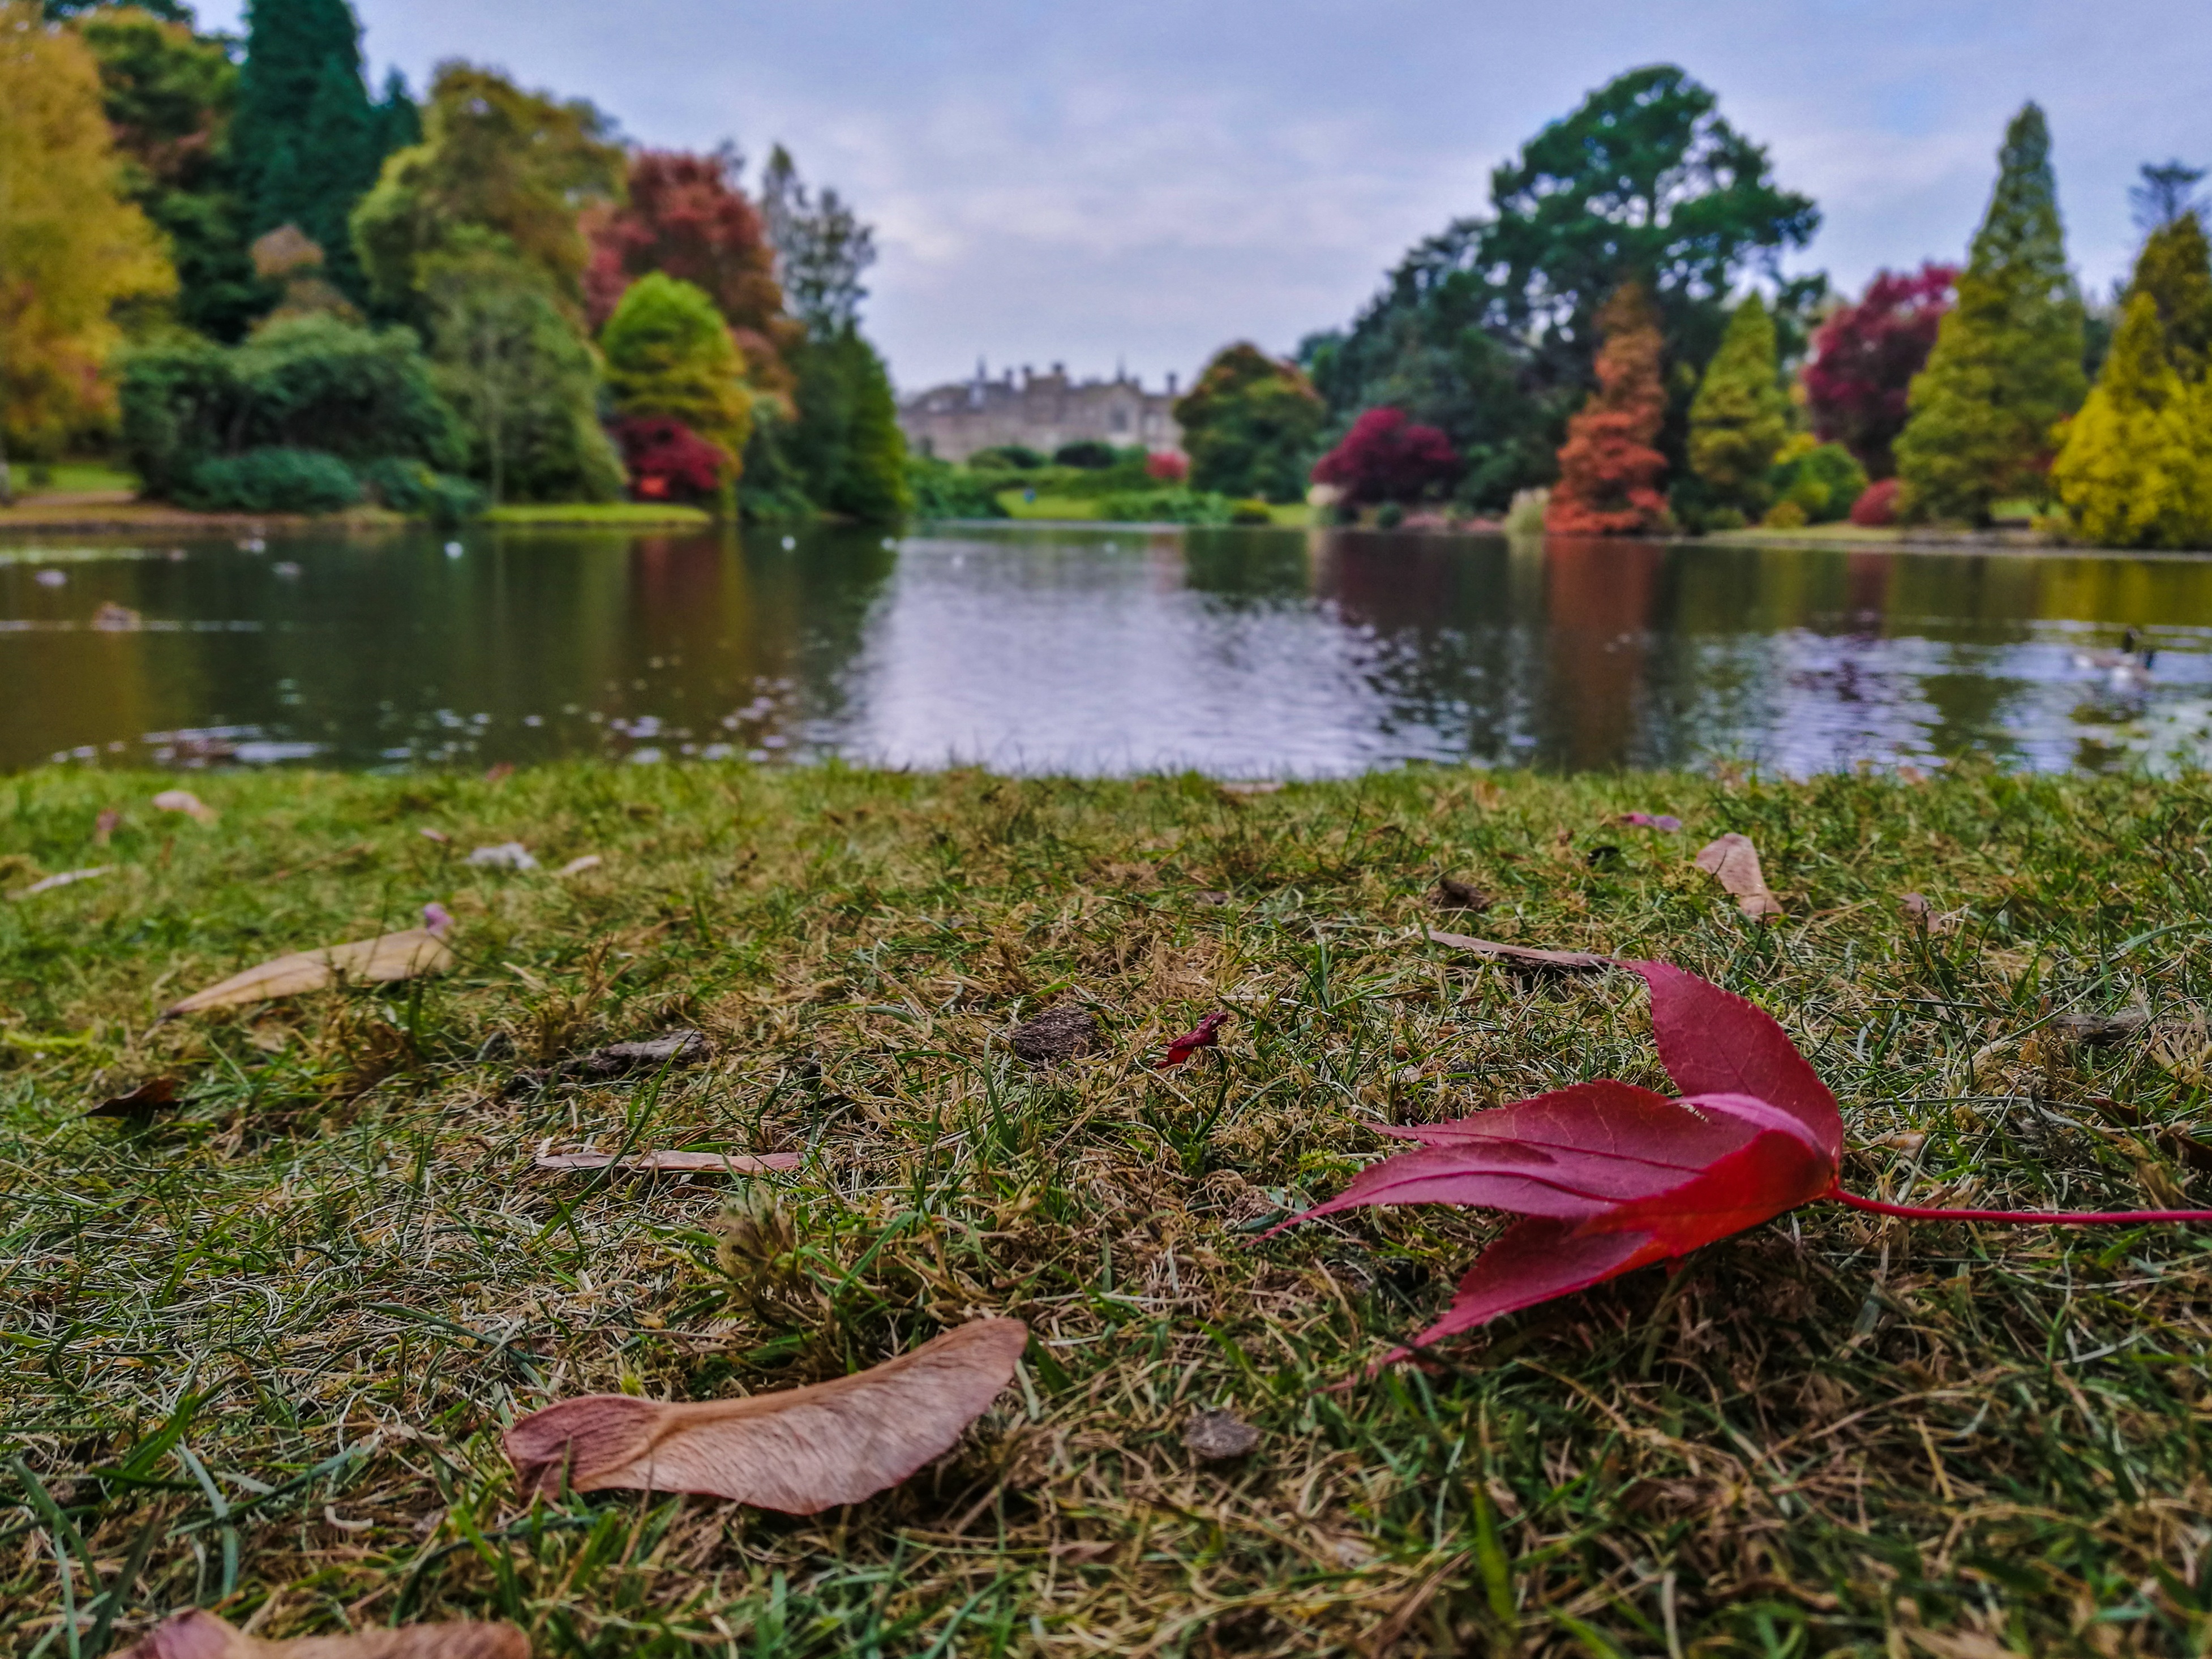
tree, nature, wilderness, leaf, flower, lake, river, pond, autumn, body of water, wetland, ecosystem